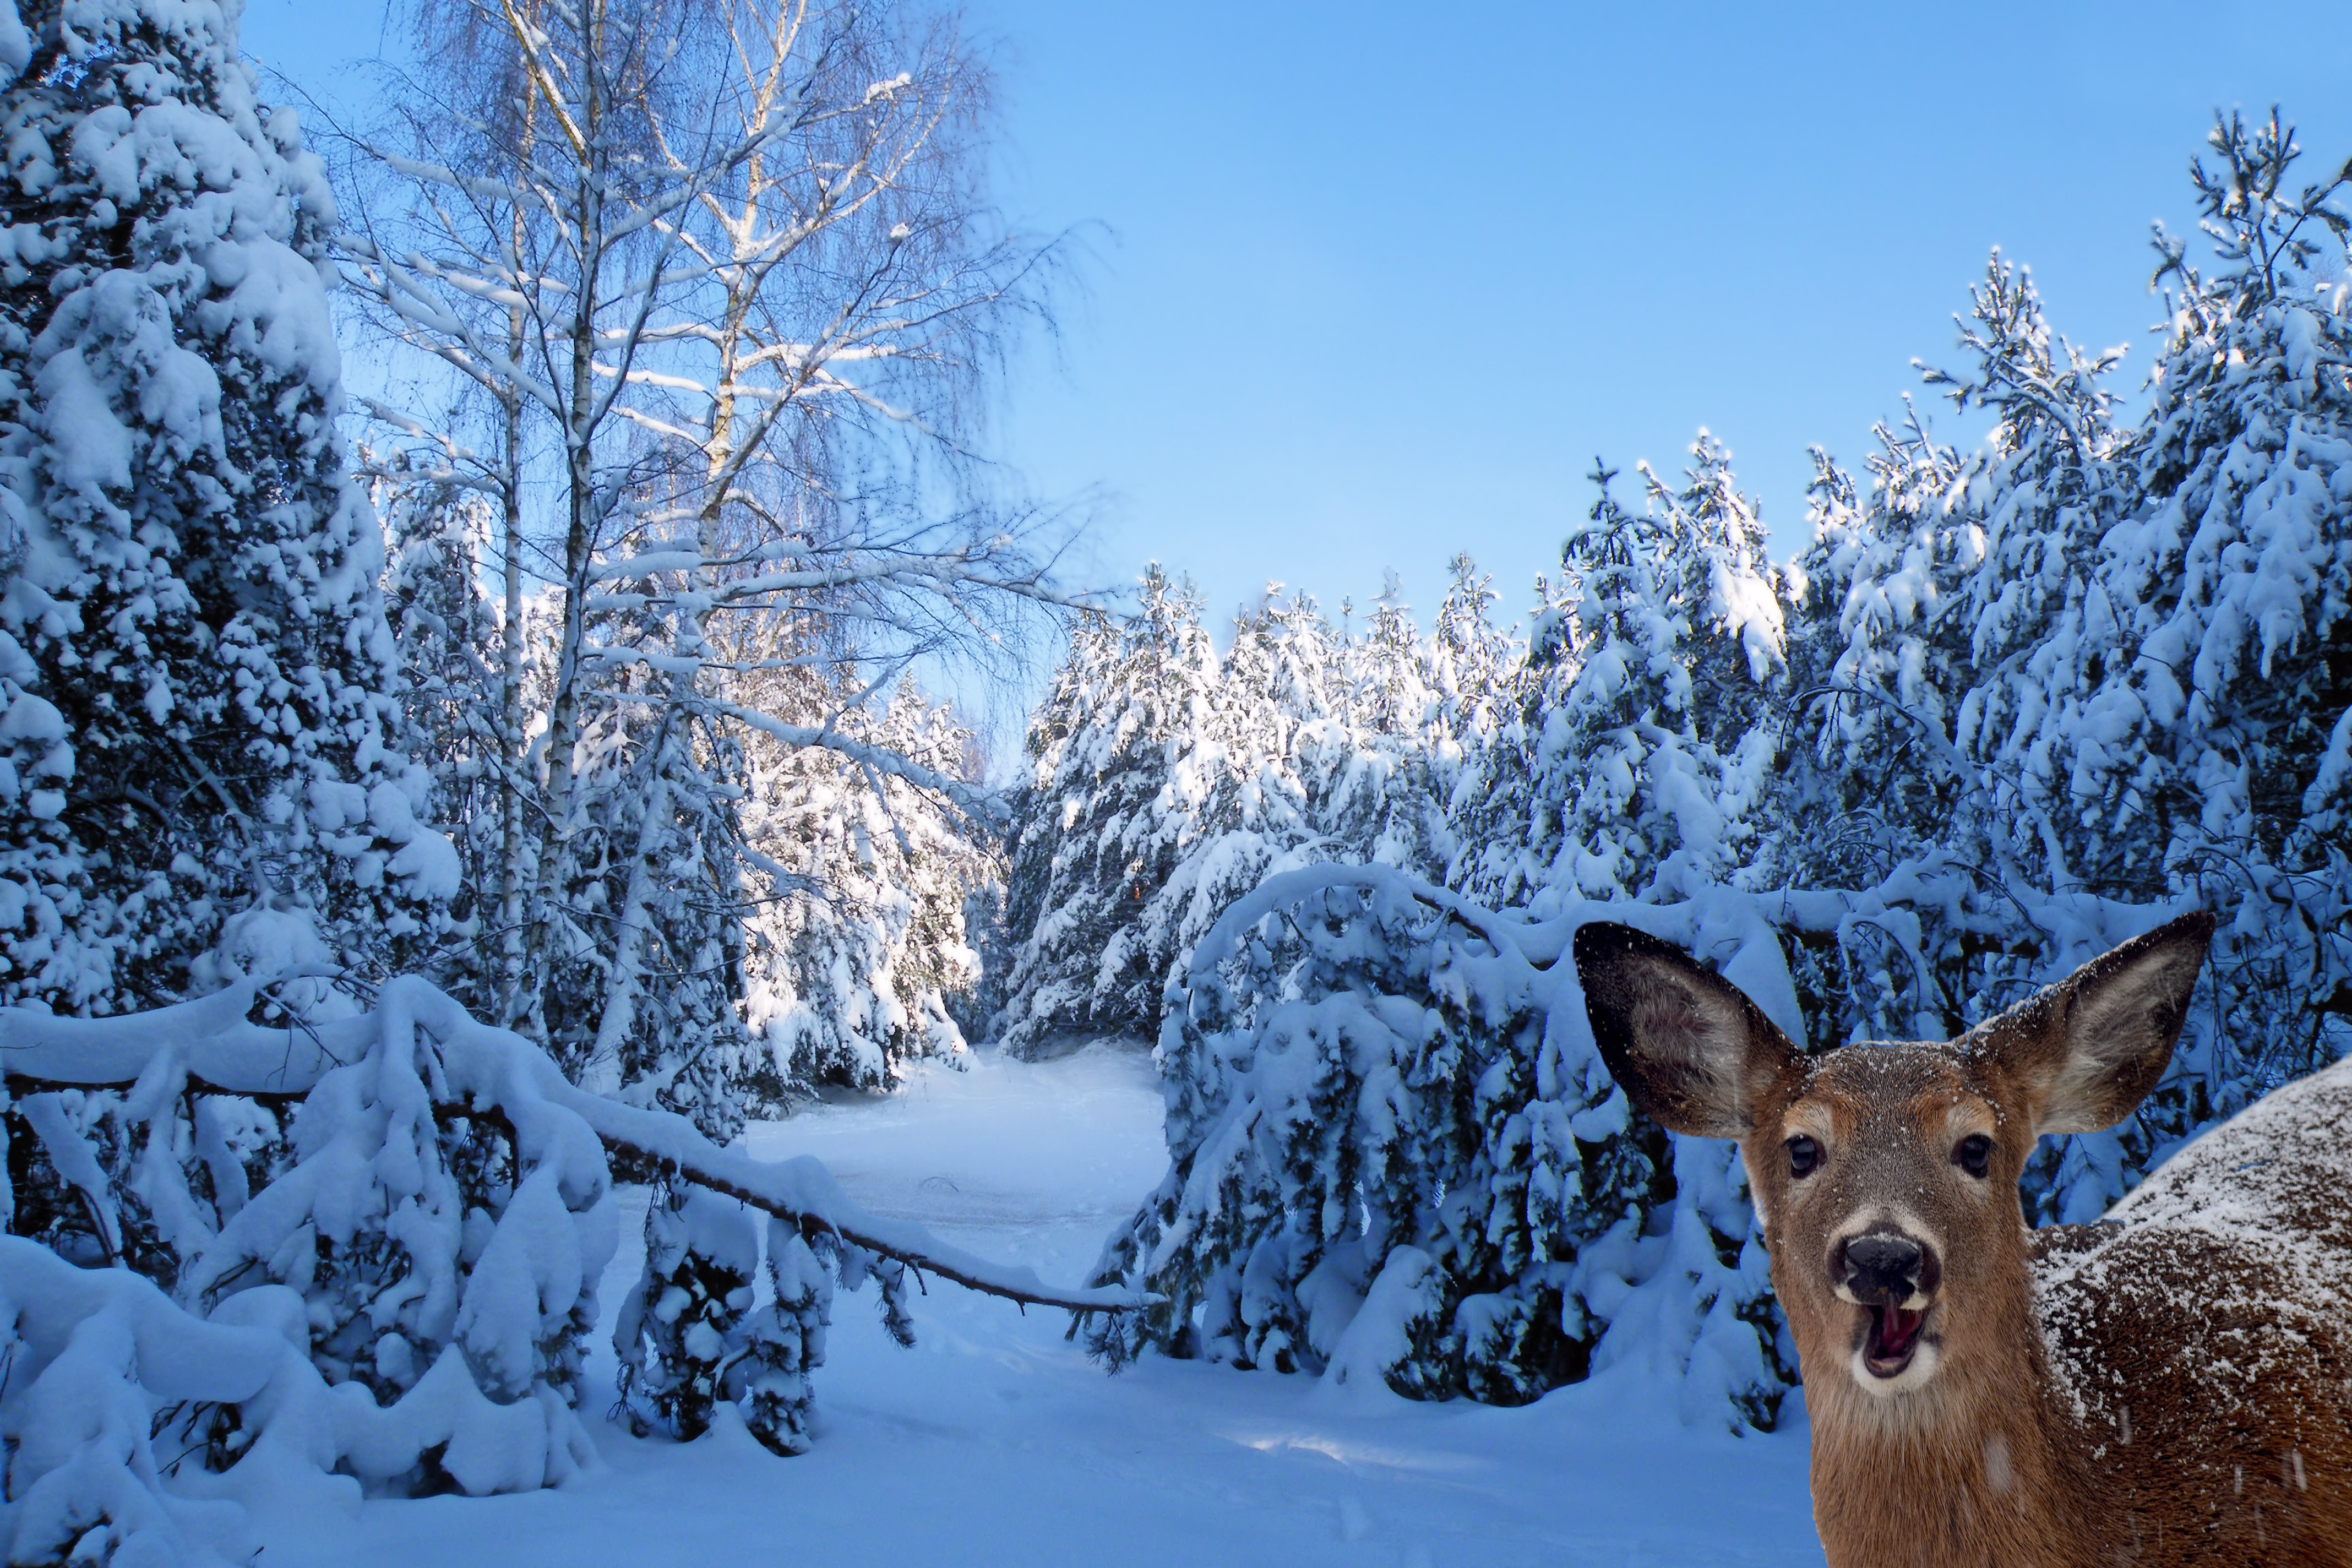
landscape, tree, forest, wilderness, branch, snow, cold, winter, plant, sky, frost, wildlife, ice, fir, national park, conifer, spruce, woodland, roe deer, wintry, firs, freezing, pine family